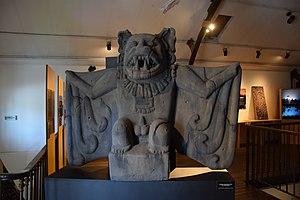
Muséum d'histoire naturelle de Bourges
Dans la religion maya, Camazotz est un dieu chauve-souris. On le décrit comme une créature dotée d'un corps humain et d'une tête de chauve-souris, animal qui, dans la culture maya, est associé à la nuit, à la mort et au sacrifice. Le culte de ce dieu commence vers 100 av. J.-C. dans l'Oaxaca, chez les Zapotèques, avant de se propager chez les mayas Quiché, qui assimilent Camazotz à leur dieu du feu Zotzilaha Chamalcan.